International relations (1648–1814)

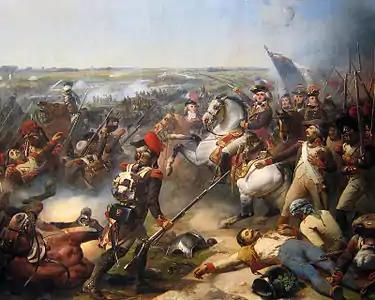
The French Revolutionary Army defeated the combined armies of Austrians, Dutch and British at Fleurus in June 1794.

Louis XV is best known for losing badly in the worldwide Seven Years' War. In 1763, Louis ceded New France in North America to Spain and Great Britain after France's defeat in the war. He incorporated the territories of Lorraine and Corsica into the kingdom of France. Most scholars argue that Louis XV's decisions damaged the power of France, weakened the treasury, discredited the absolute monarchy, and made it more vulnerable to distrust and destruction. Evidence for this view is provided by the French Revolution, which broke out 15 years after his death. Norman Davies characterized Louis XV's reign as "one of debilitating stagnation," characterized by lost wars, endless clashes between the Court and Parlement, and religious feuds. A few scholars defend Louis, arguing that his highly negative reputation was based on later propaganda meant to justify the French Revolution. Jerome Blum described him as "a perpetual adolescent called to do a man's job."